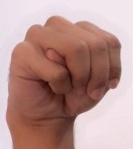
ASL sign: M